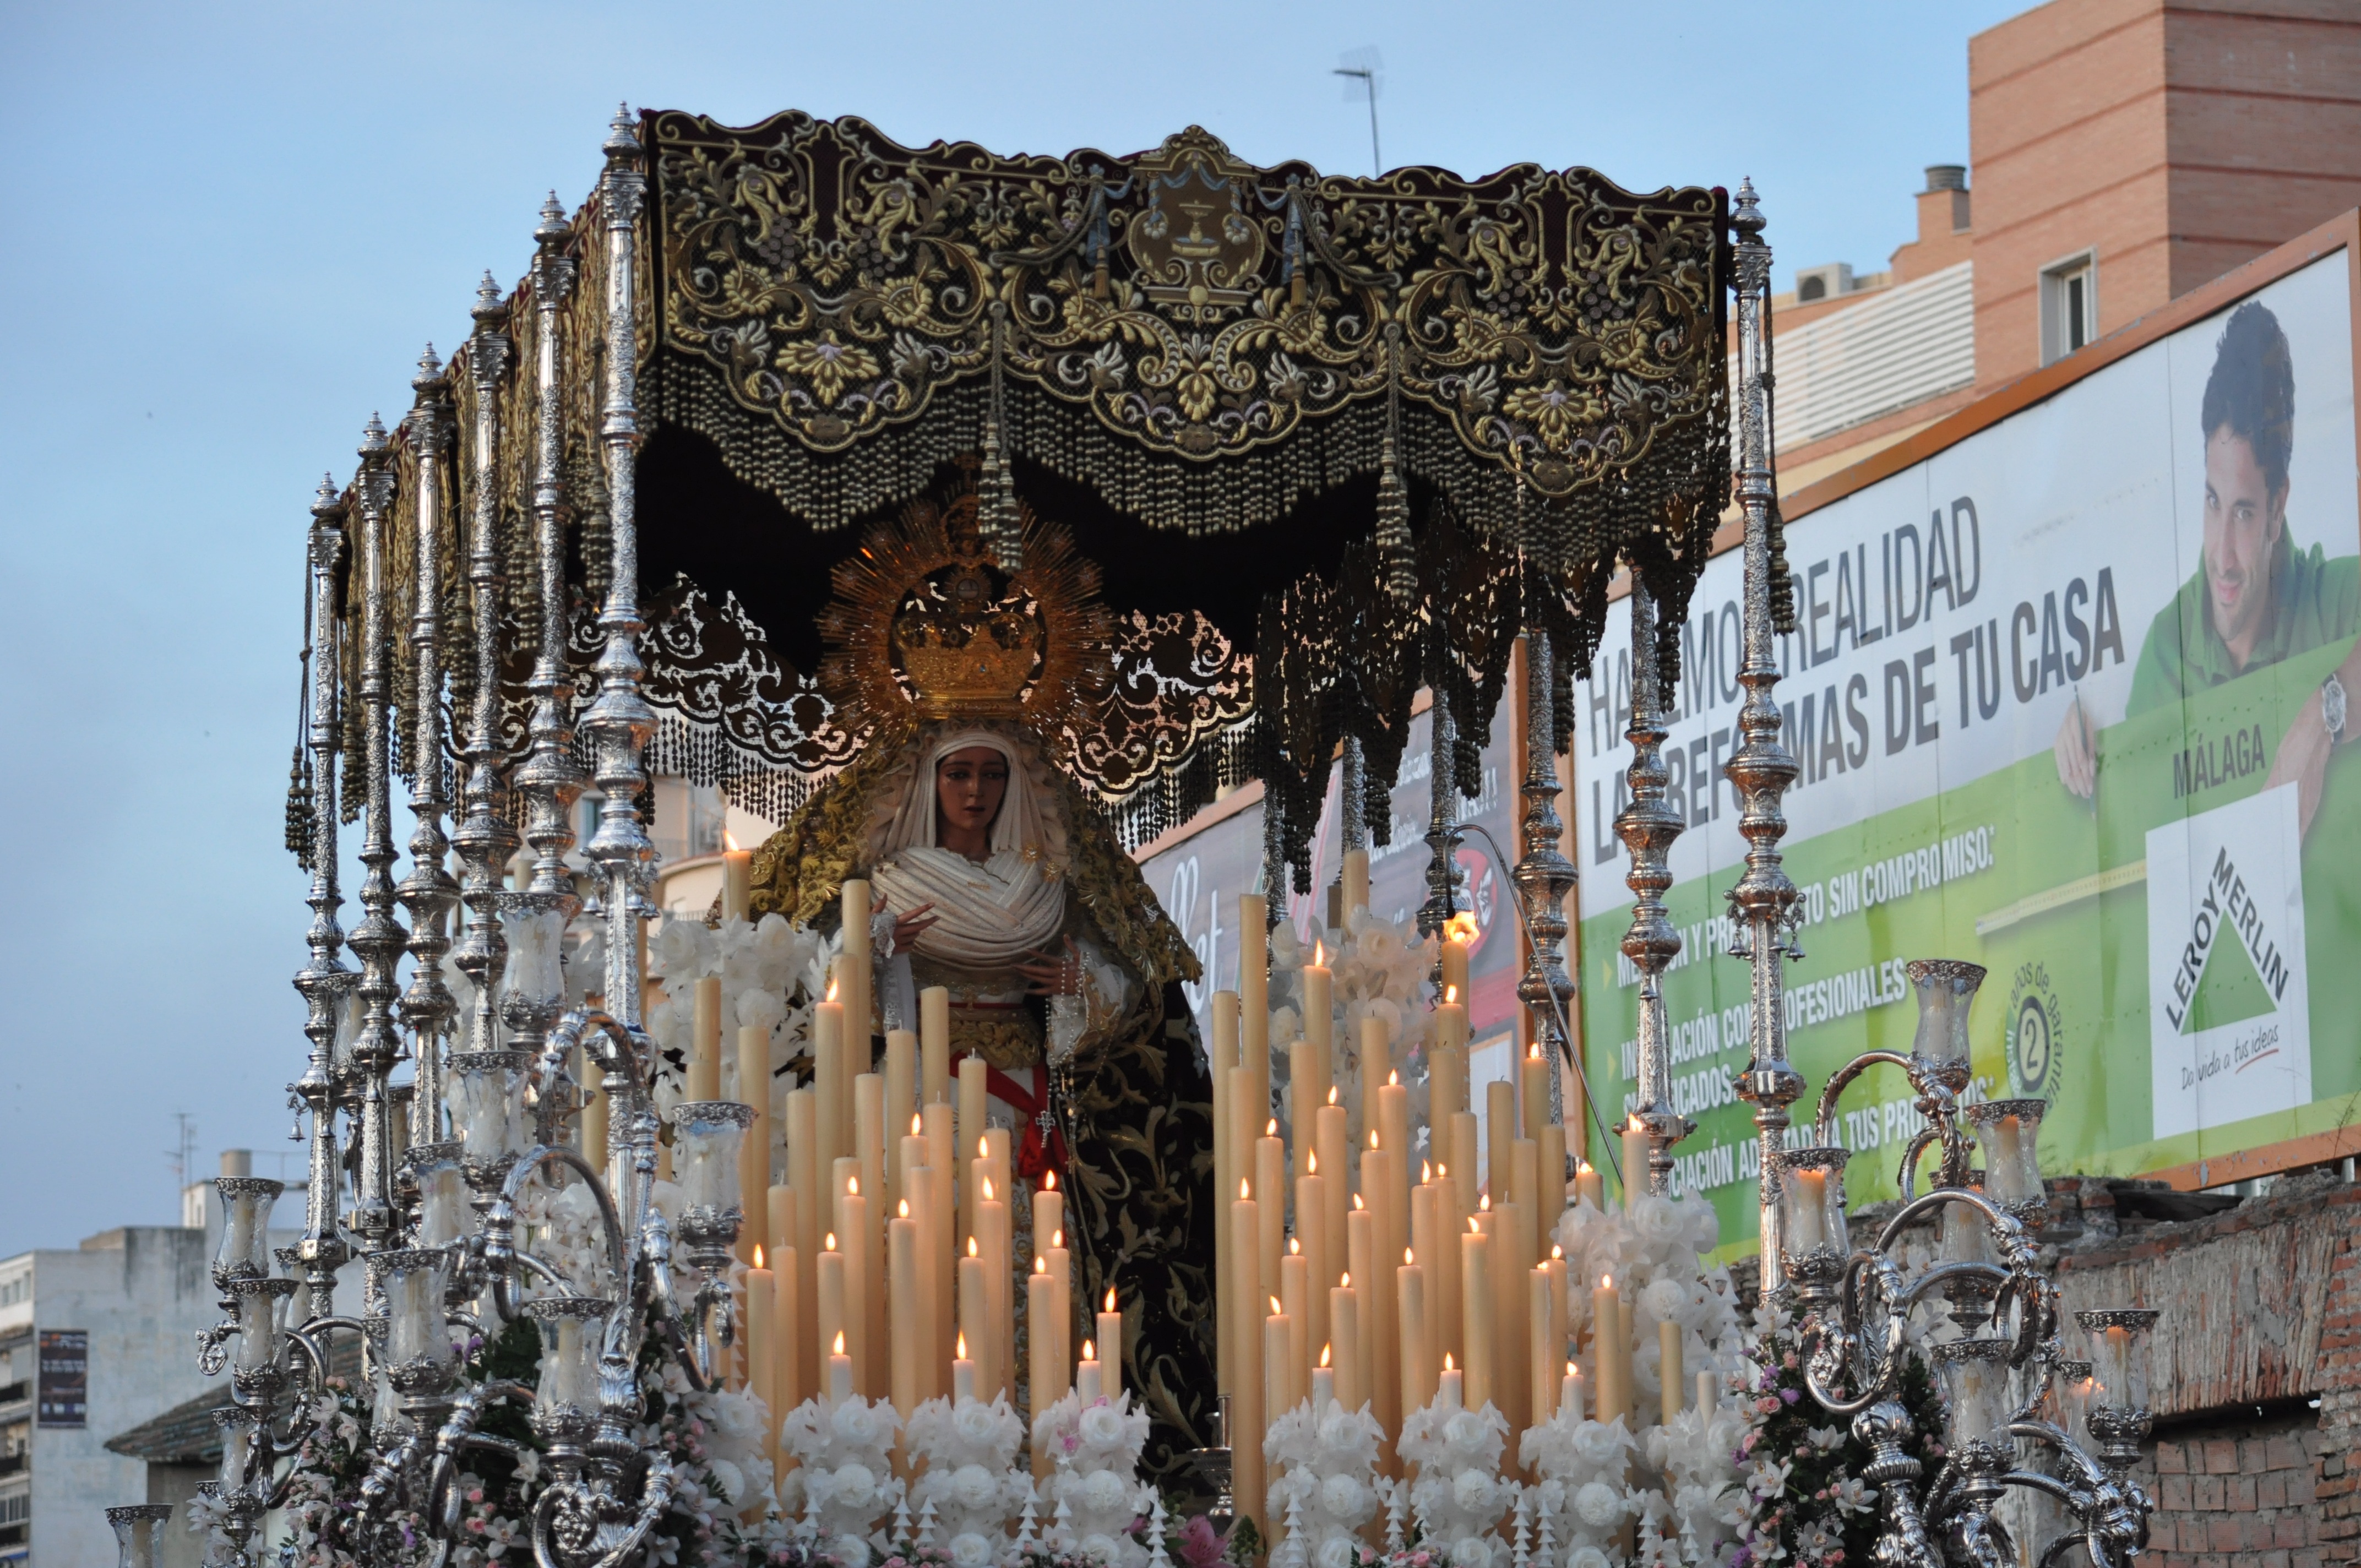
monument, statue, landmark, tourism, place of worship, sculpture, art, spain, temple, holidays, easter, wat, malaga, holy maria, hindu temple, easter holidays, ancient history, semana santa